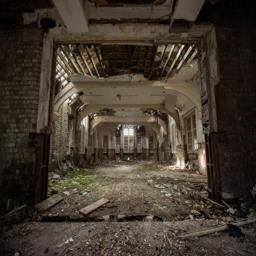
the massive building in now a creepy shell